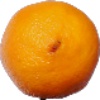
Label: lemon_meyer